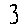
Label: 3